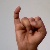
The image shows a hand gesture representing the letter 'I' in Indian Sign Language.